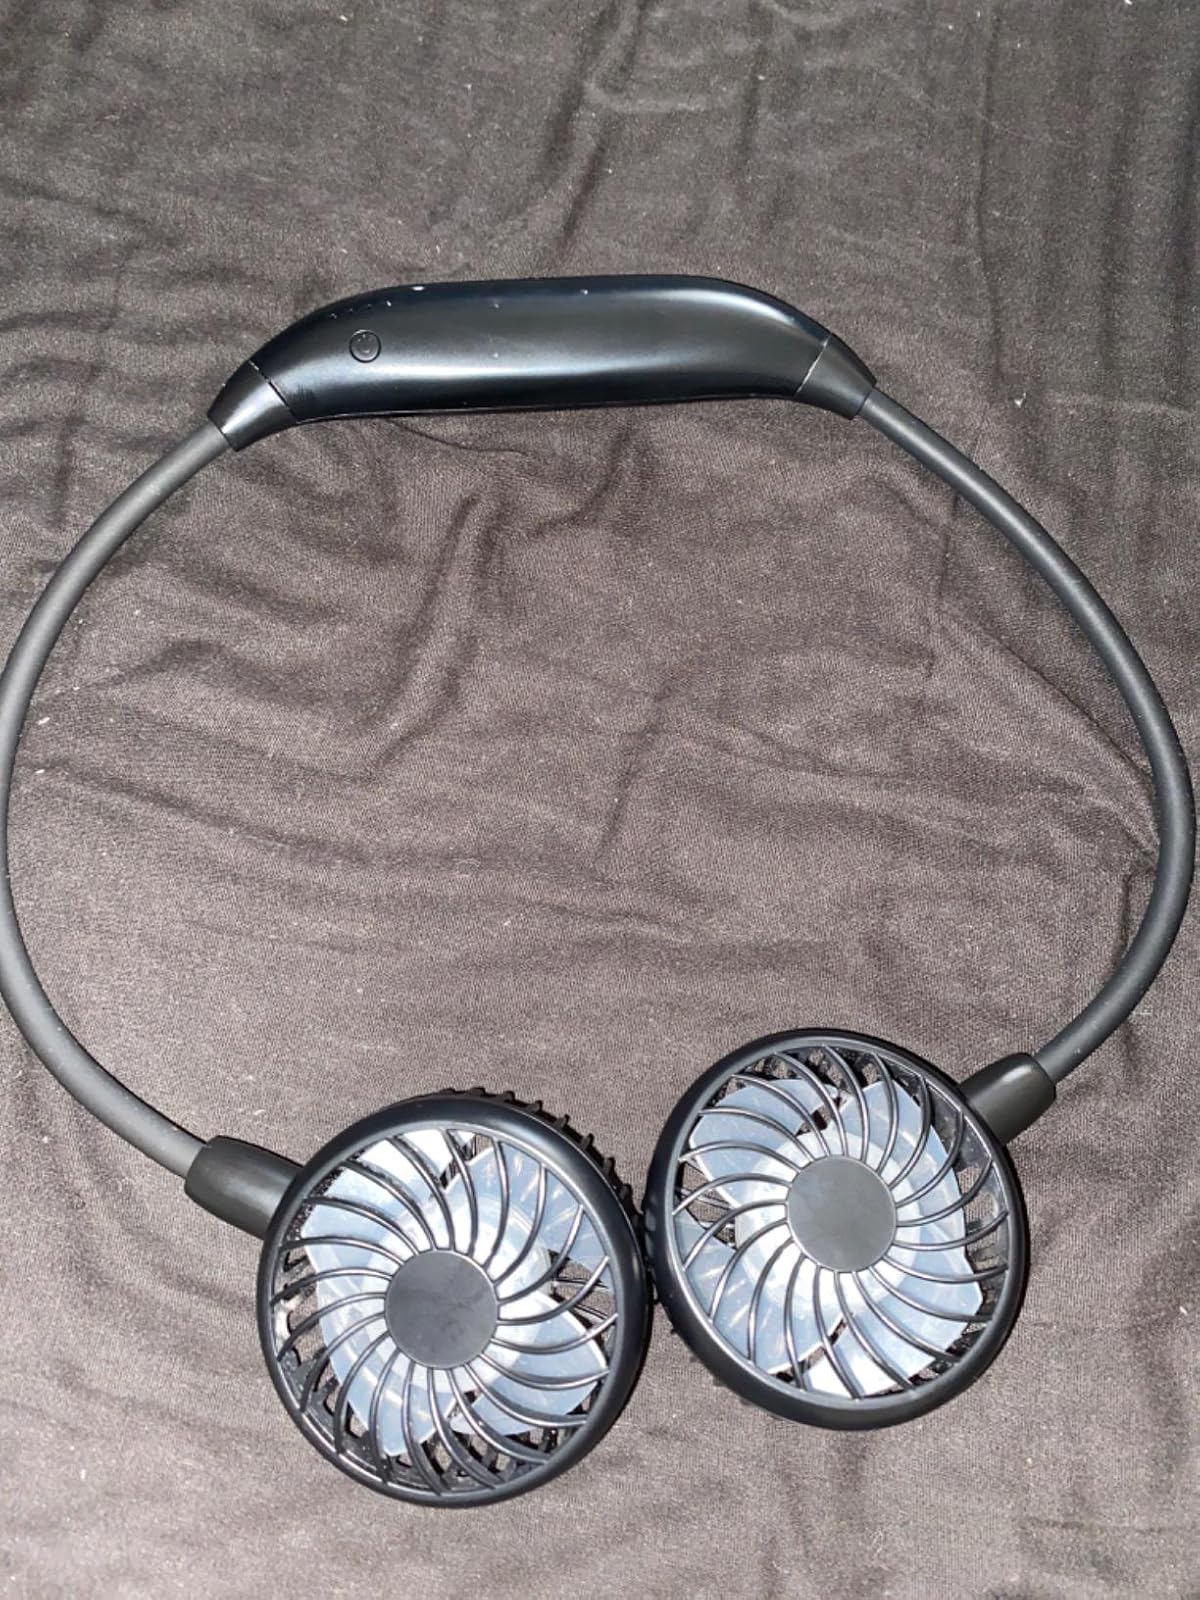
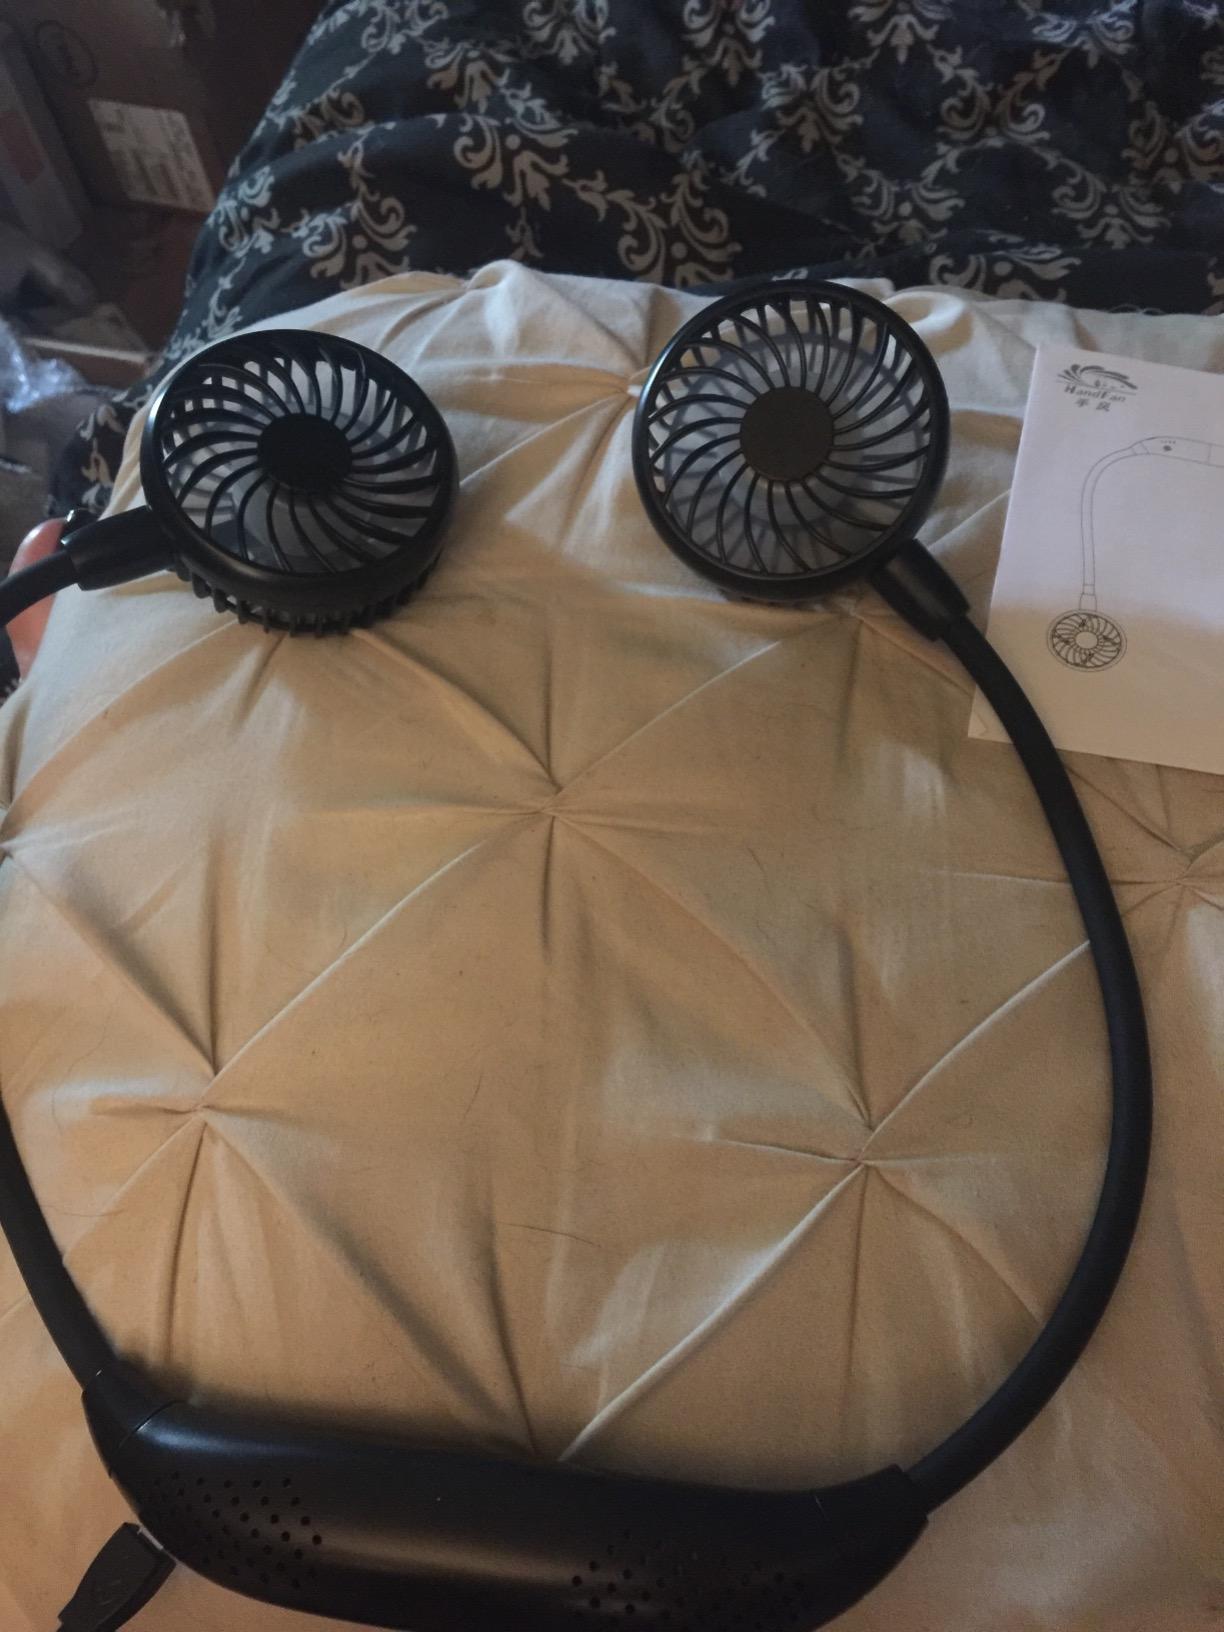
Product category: fan
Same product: yes